2012 NBA All-Star Game

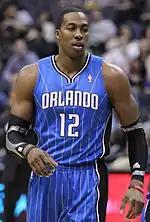
Dwight Howard received the most votes by fans, to be the leading vote-getter.

The rosters for the All-Star Game were chosen in two ways. The starters were chosen via a fan ballot. Two guards, two forwards and one center who received the highest vote were named the All-Star starters. The reserves were chosen by votes among the NBA head coaches in their respective conferences. The coaches were not permitted to vote for their own players. The reserves consist of two guards, two forwards, one center and two players regardless of position. If a player is unable to participate due to injury, the commissioner will select a replacement.